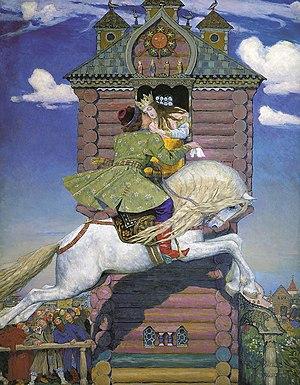
Sivko-Bourko, ou Sivka-Bourka est un cheval magique qui apparaît dans différents contes du folklore russe et slave oriental en général. Son nom signifie « à la robe gris-brun ». Il est associé au conte-type AT 530, La Princesse sur la montagne de verre, et se rapproche aussi d'une version du conte-type ATU 505, Le Mort reconnaissant.